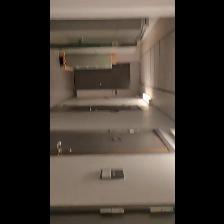
Label: NonHuman